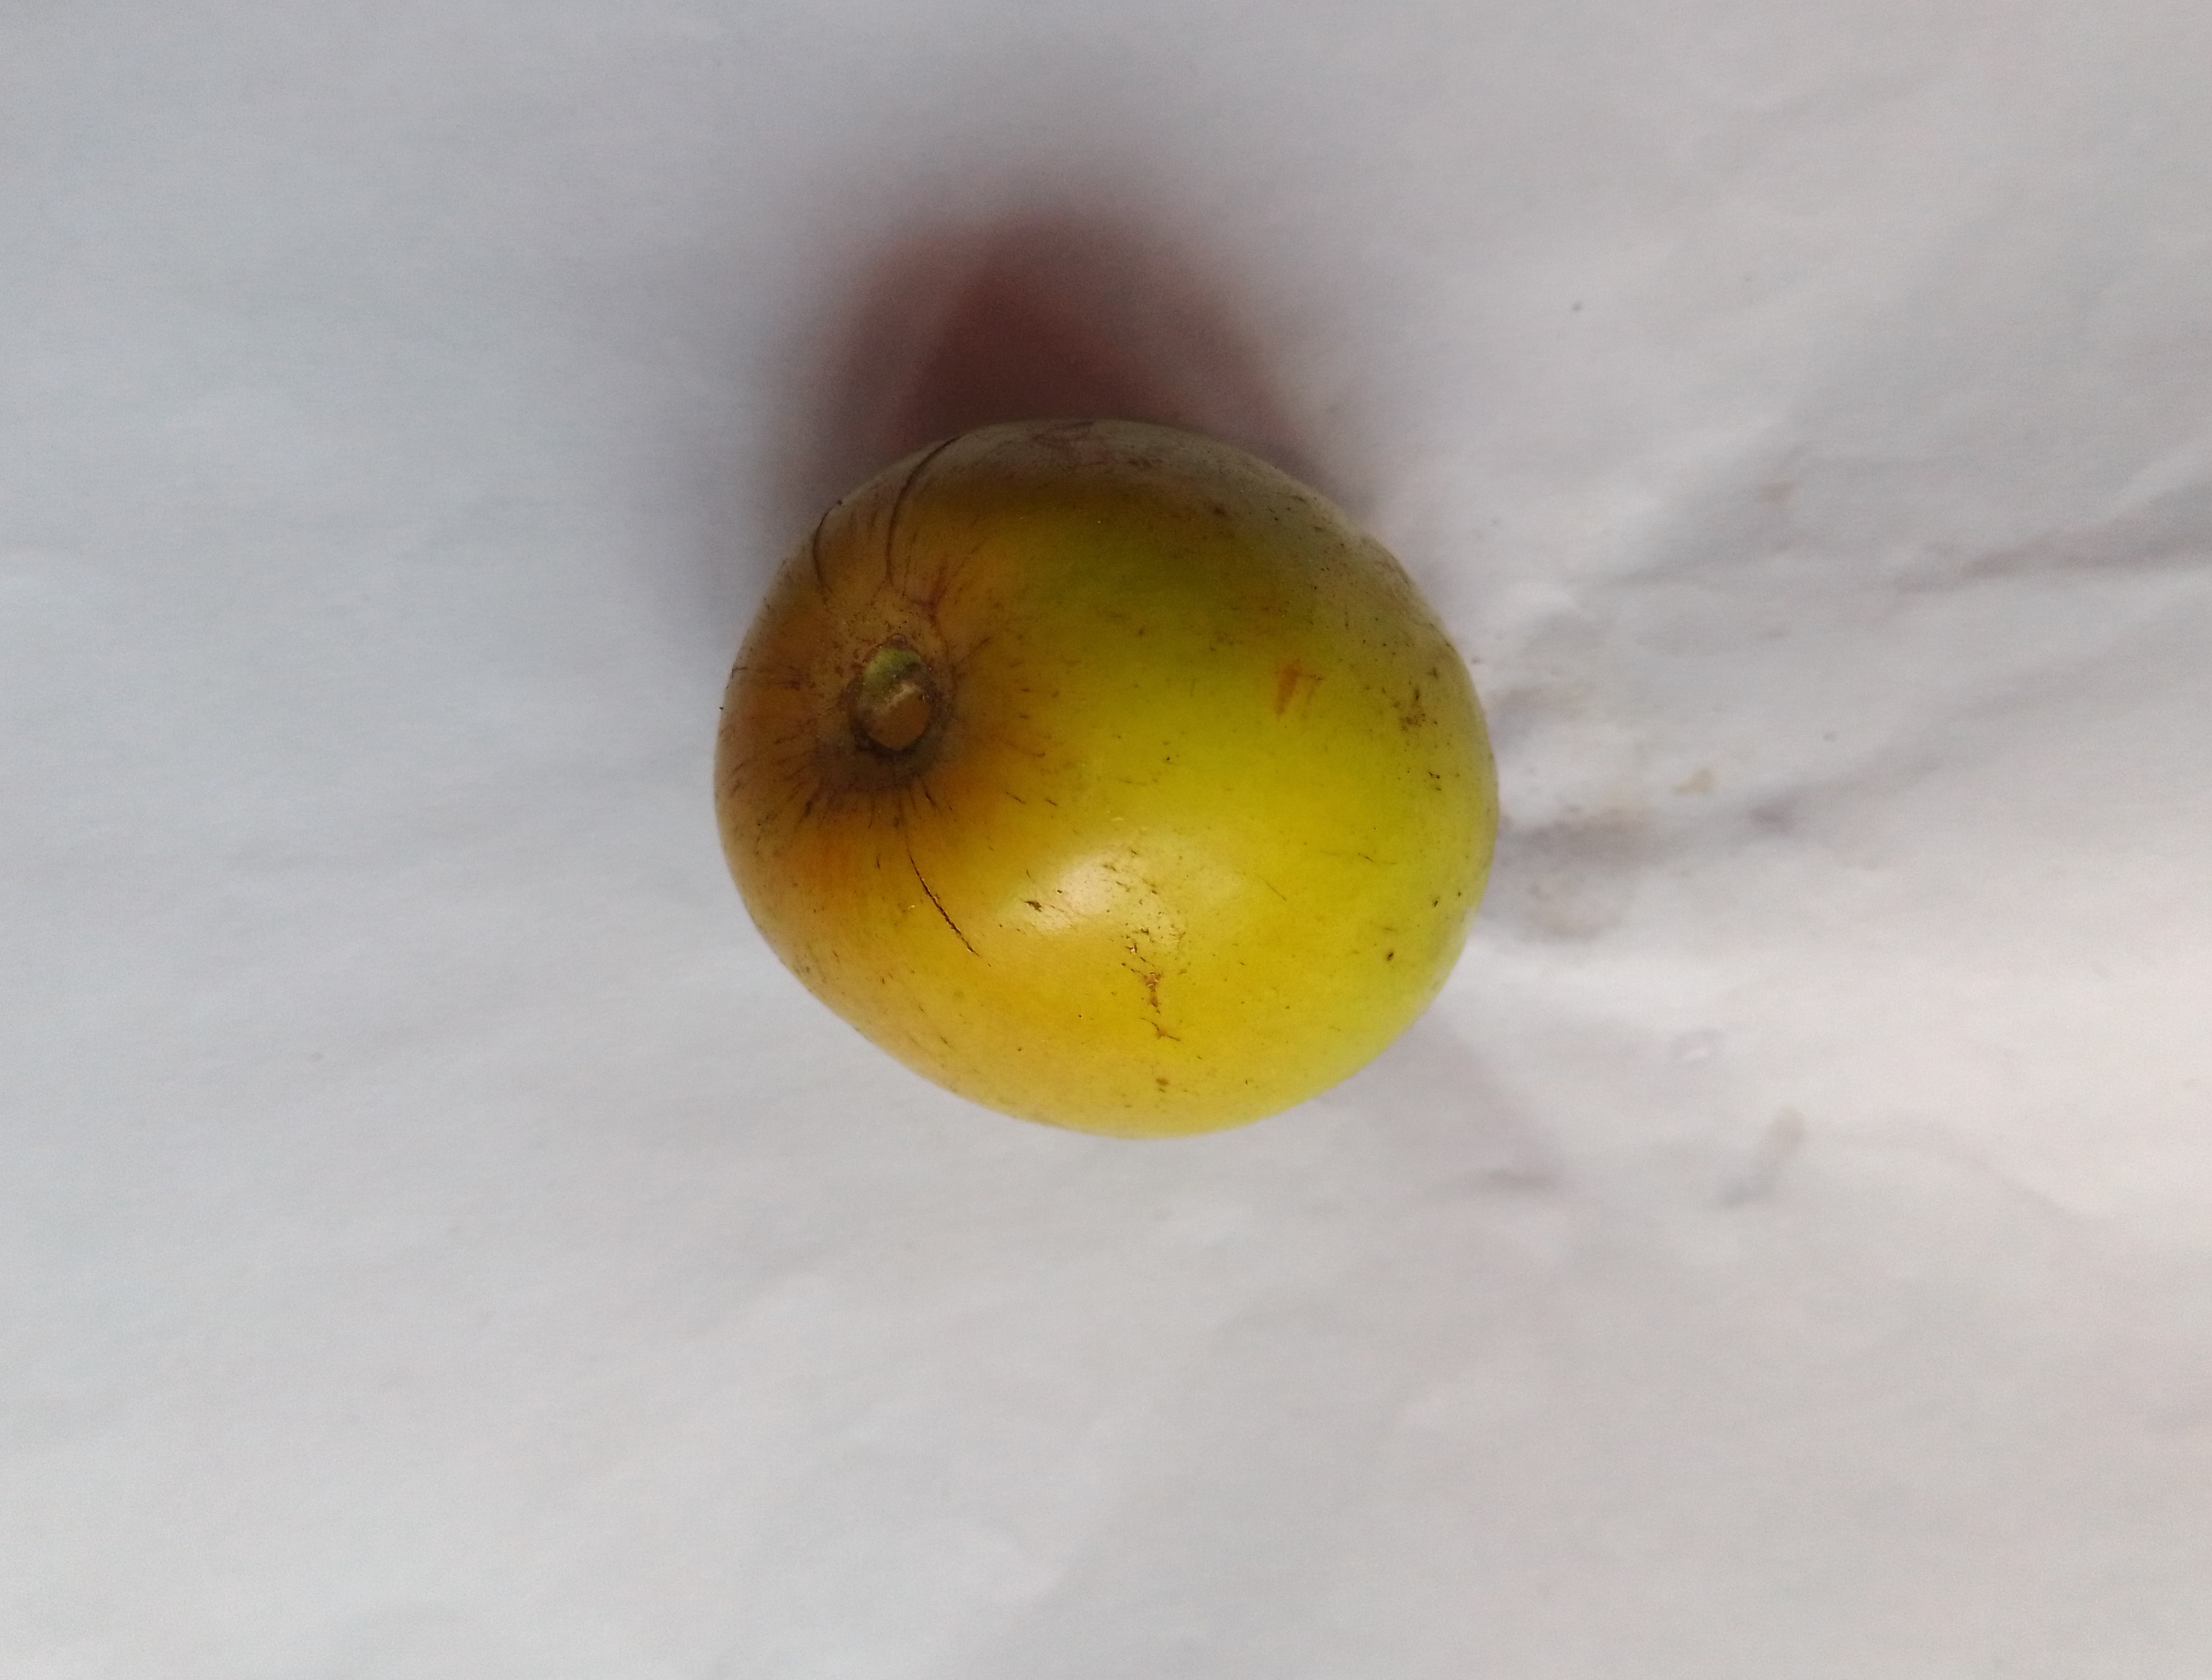
Fruit: jujube
Condition: fresh